Fuchidaka Station

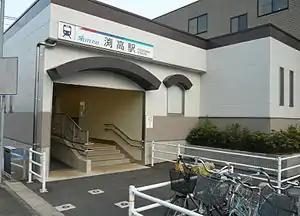
Fuchidaka Station

is a railway station in the city of Aisai, Aichi Prefecture, Japan, operated by Meitetsu.